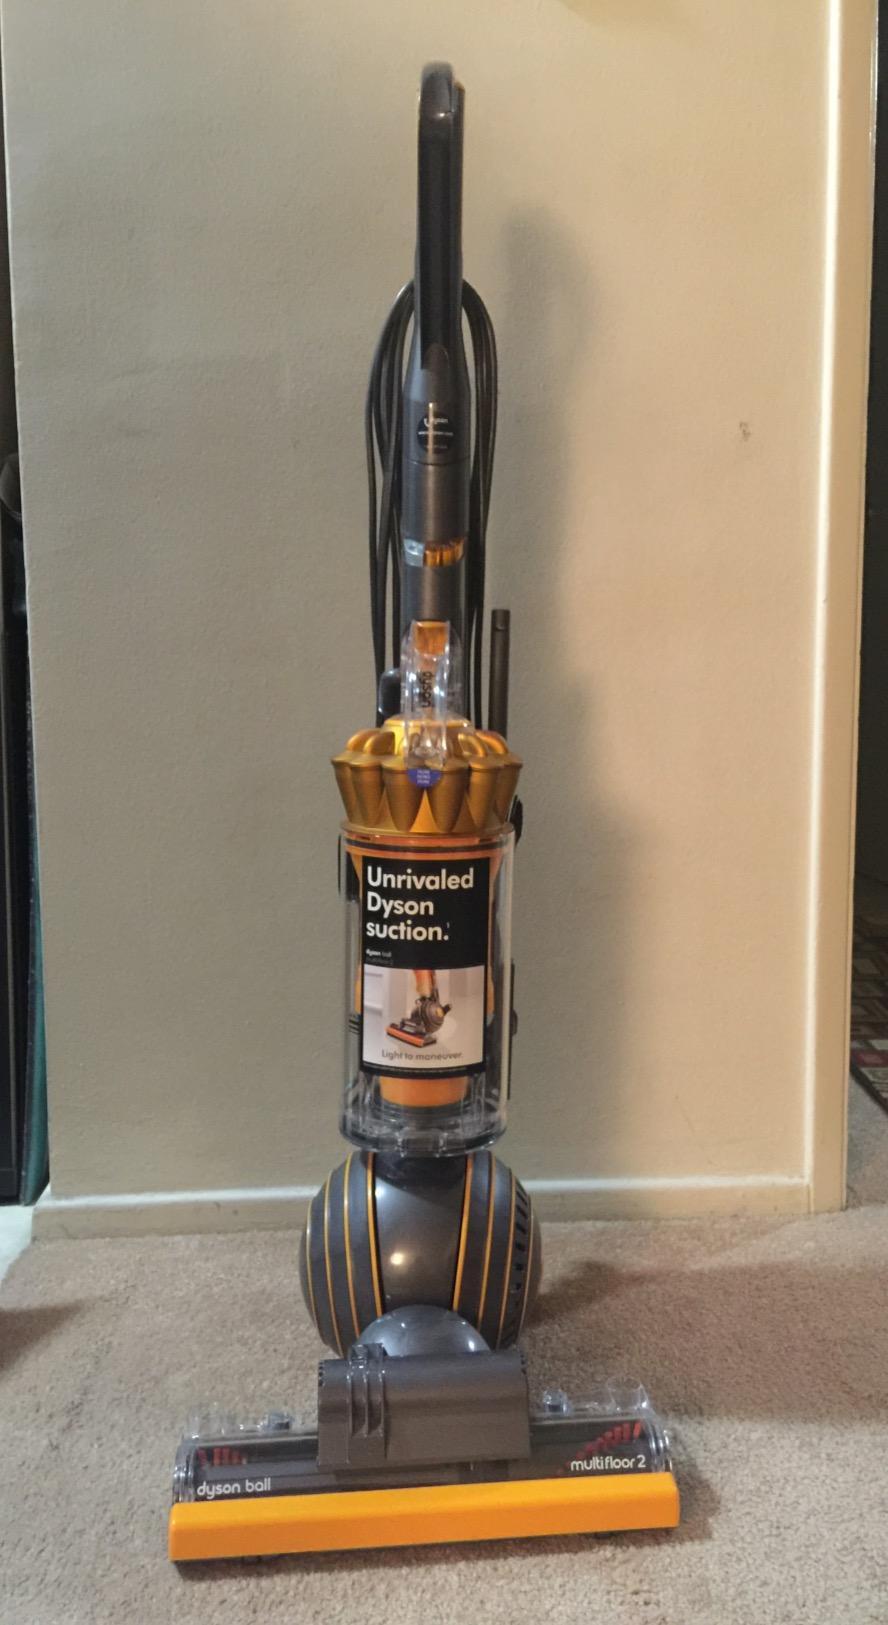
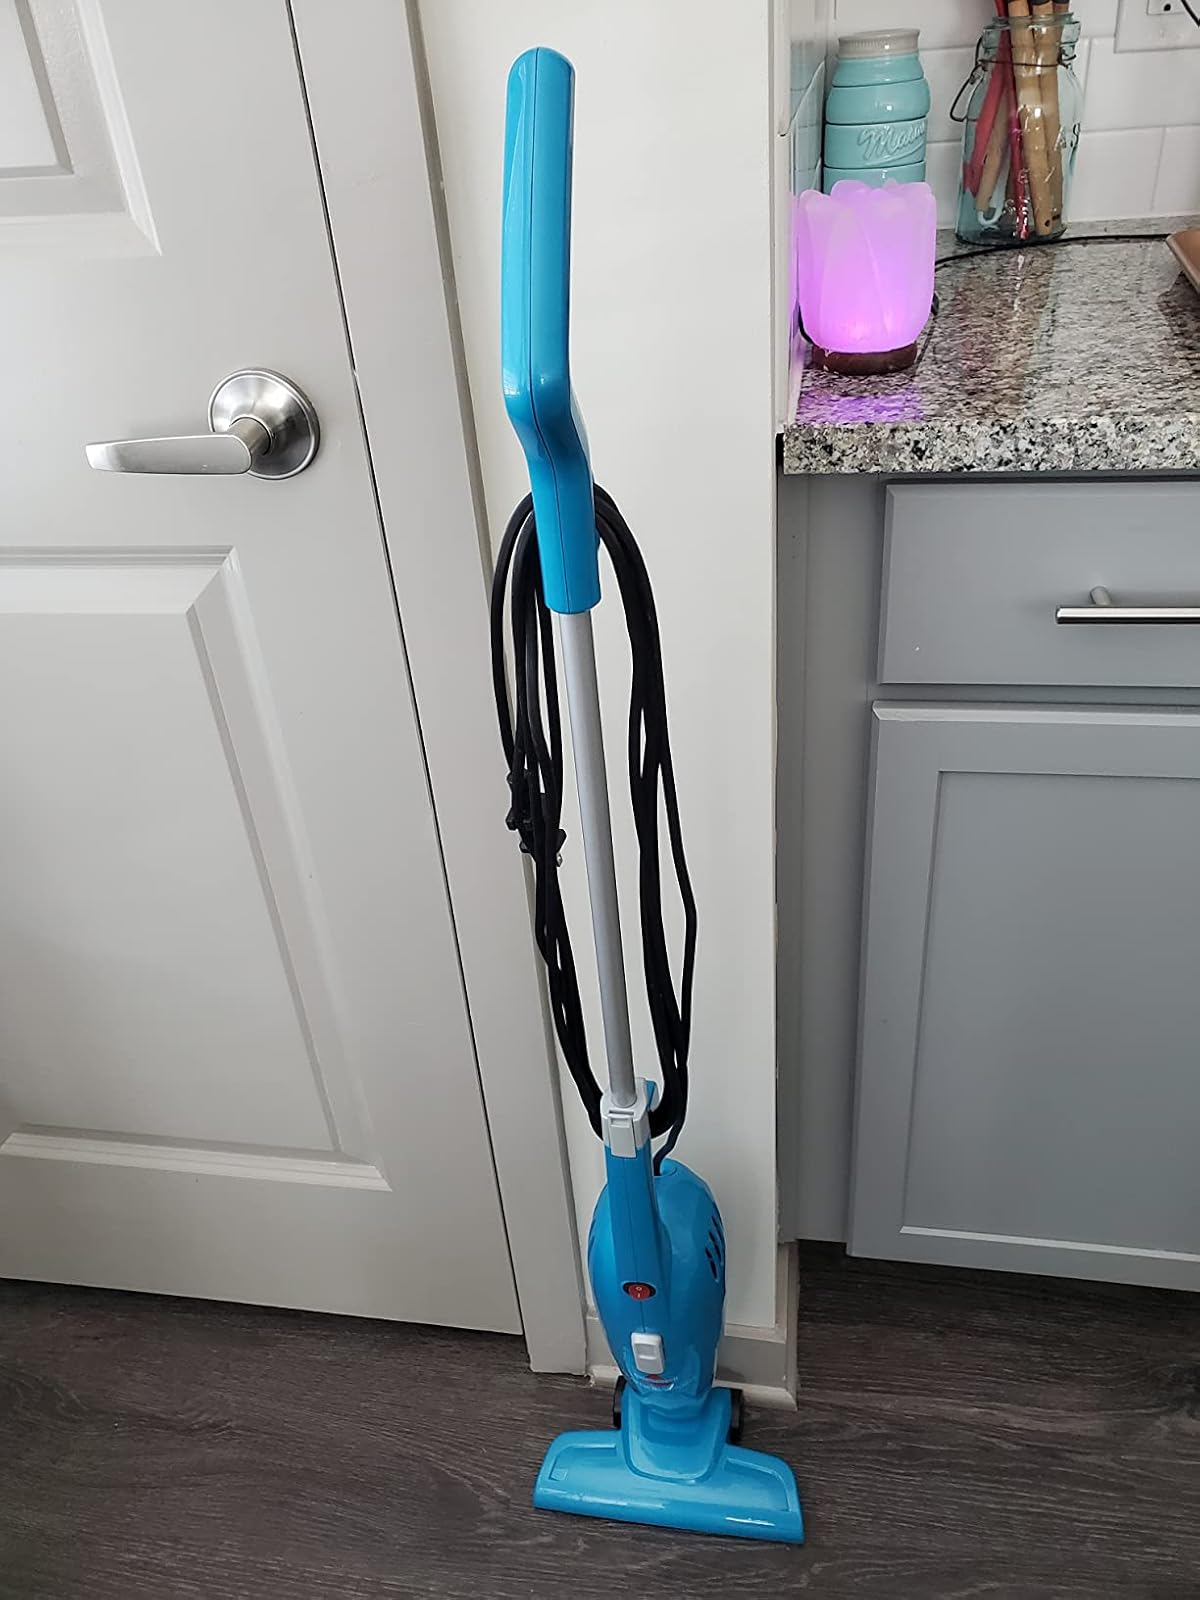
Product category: items_vacuum
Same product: no